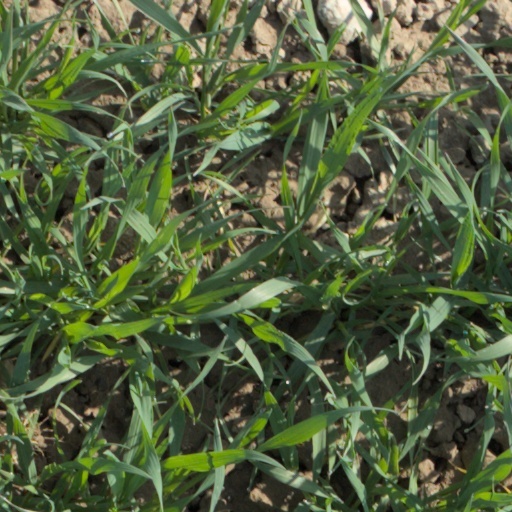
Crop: wheat